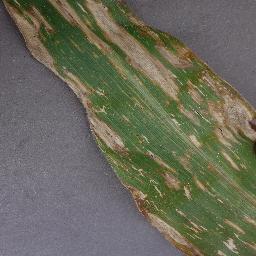
Label: Corn_(Maize)___Gray_Leaf_Spot_(Cercospora)